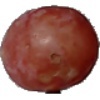
Label: images